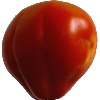
Label: Tomato 1